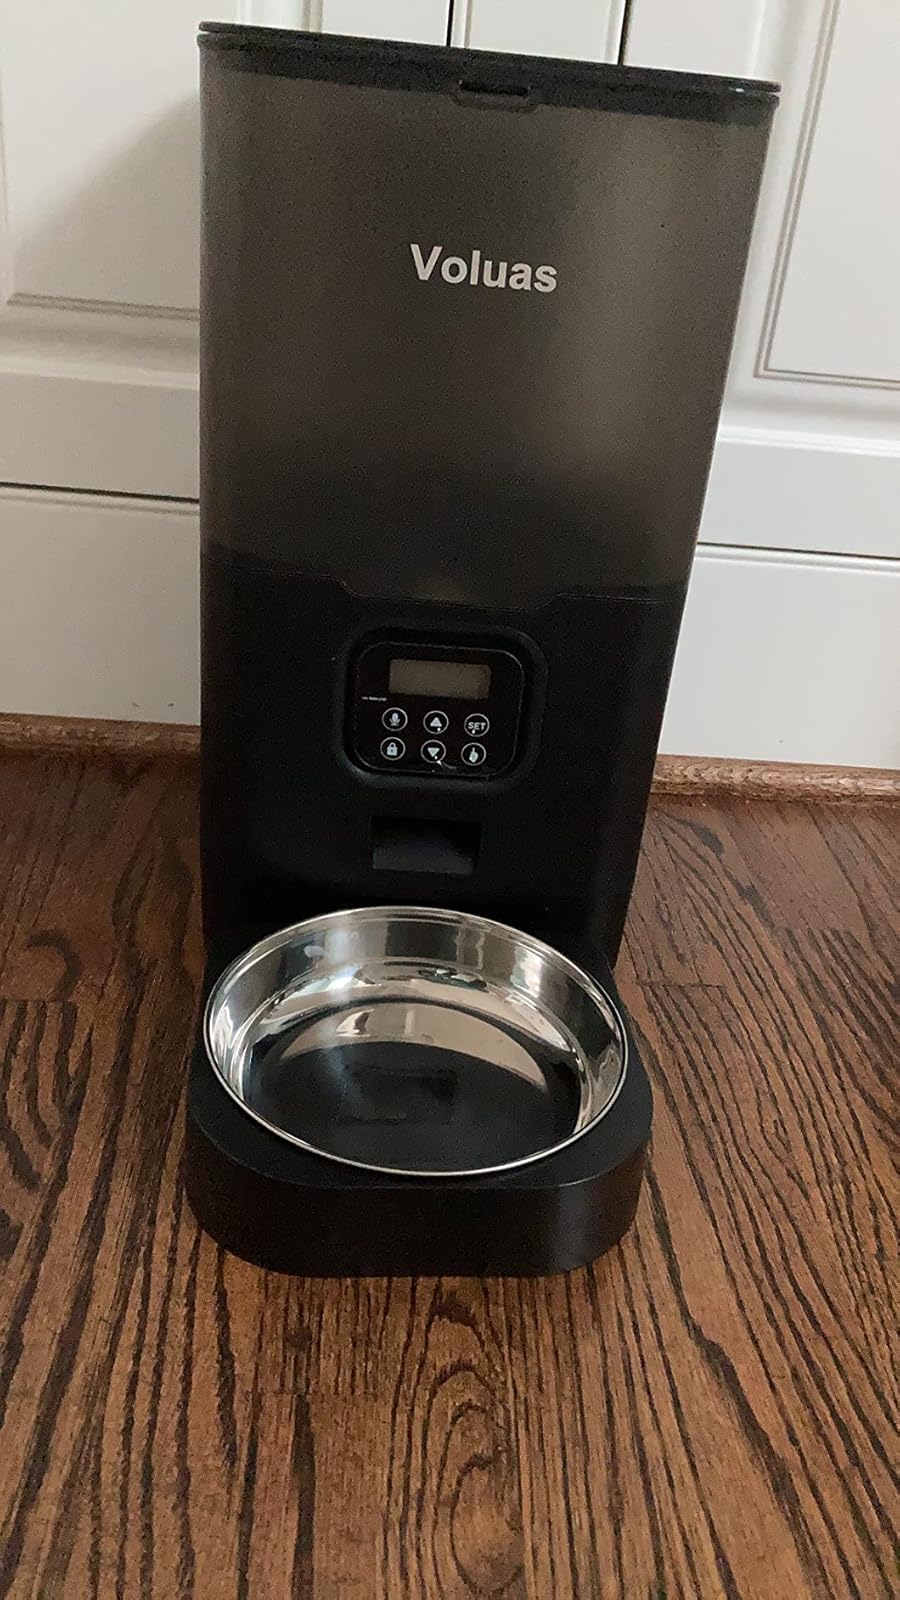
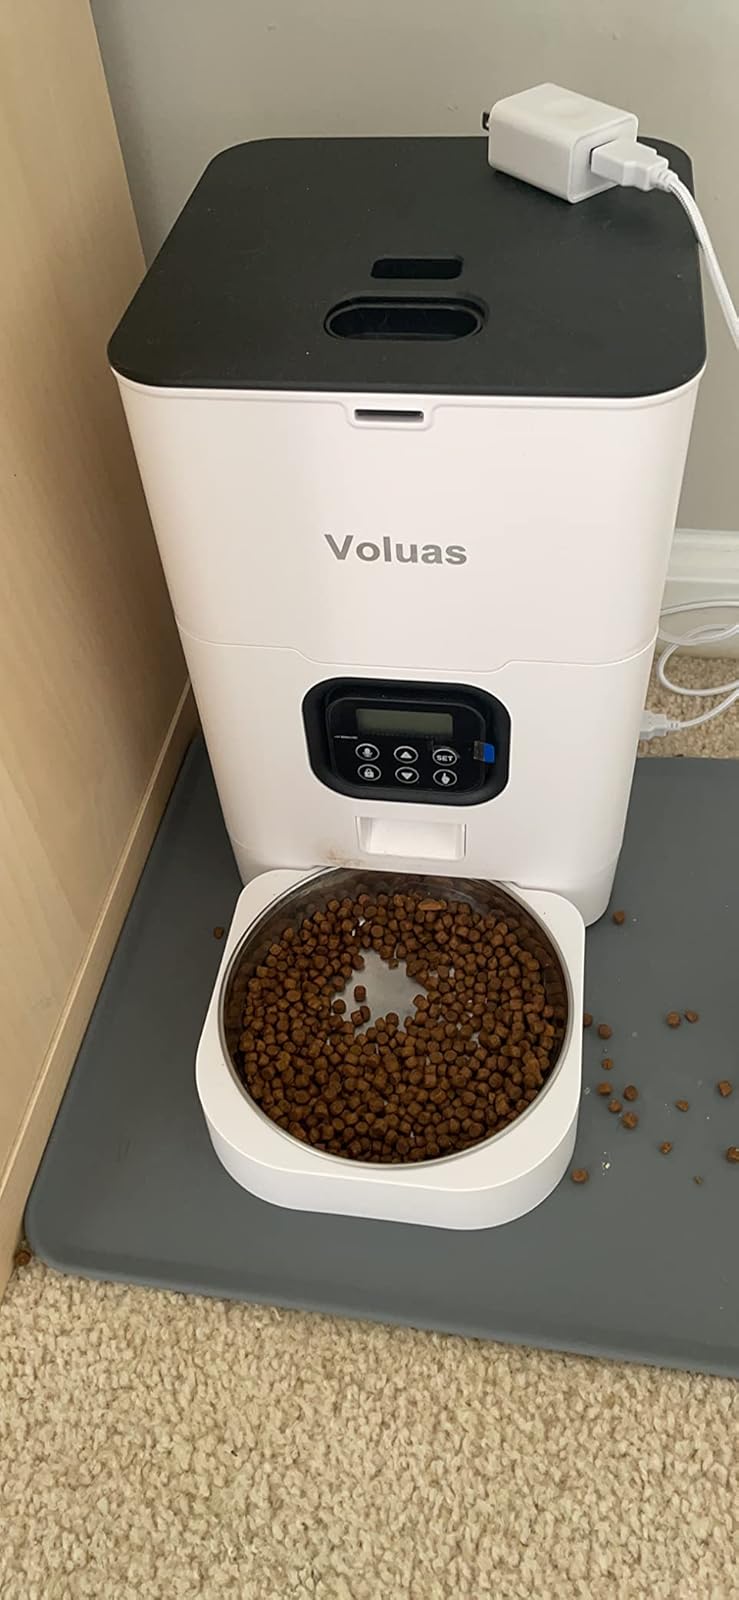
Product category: items_feeder
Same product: no